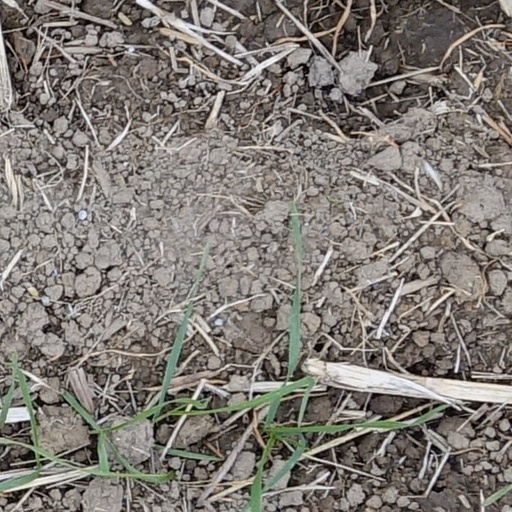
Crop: wheat